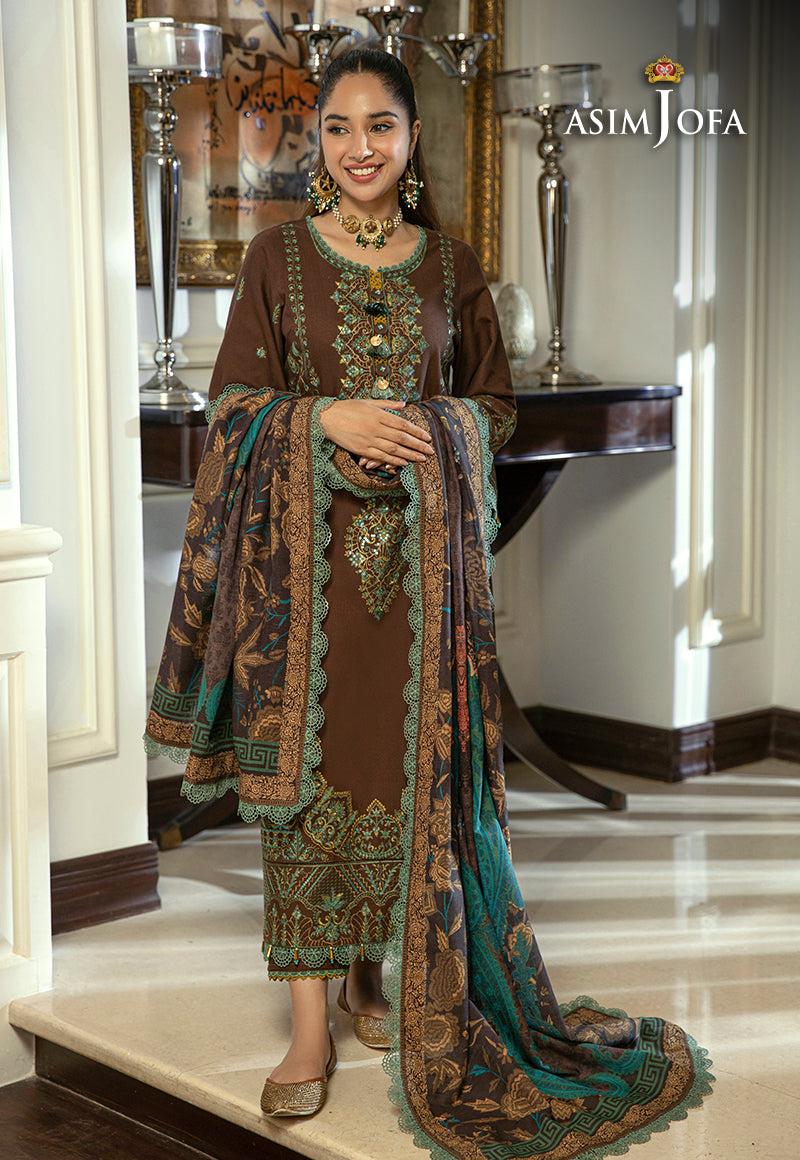
brown multi embroidered salwar suit